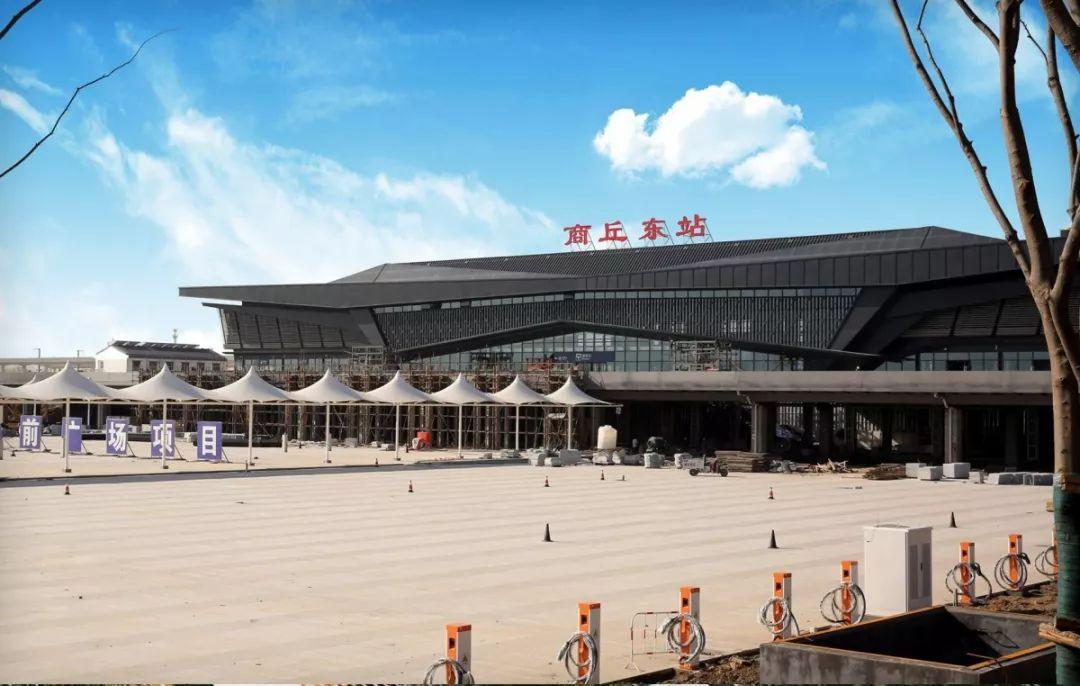
地标名称：商丘东站
所在城市：商丘市·虞城县